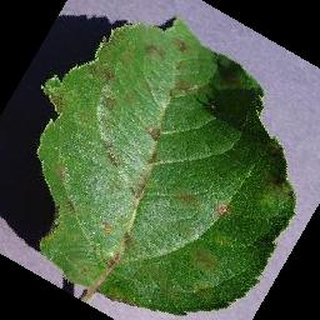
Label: apple_apple_scab